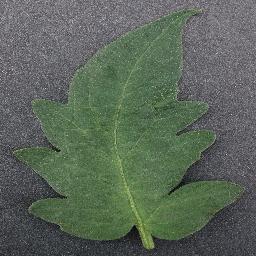
Label: Tomato___healthy